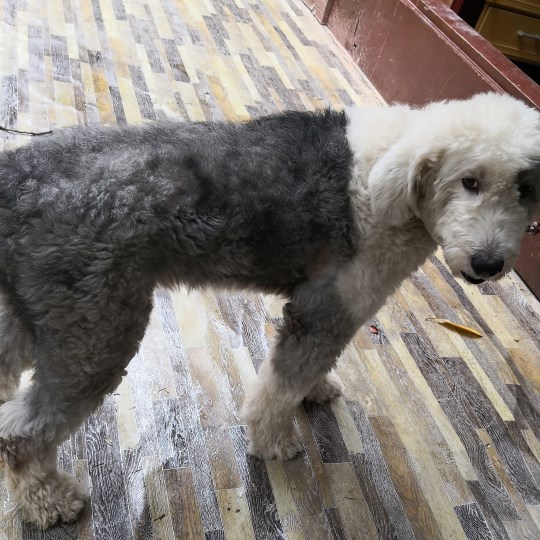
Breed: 257-n000108-Old_English_sheepdog